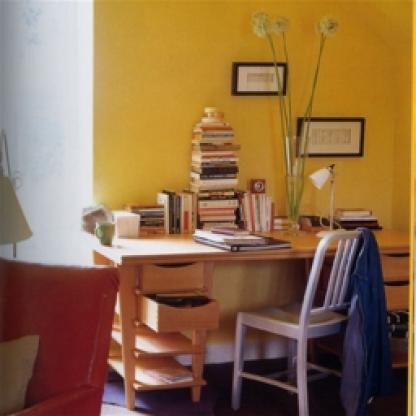
Scene: Indoor